Barron Creek

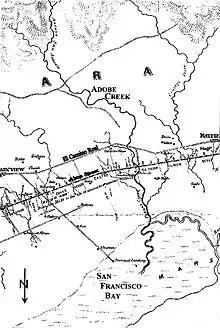
1862 George F. Allardt Map of the San Francisco and San Jose Railroad – Barron Creek joins Crosby's Creek (now Matadero Creek) south of (above) El Camino Real, as also shown on the 1899 map.

In 1844 Rancho La Purisima Concepcion was sold to Juana Briones de Miranda, whose family members had accompanied both the Gaspar de Portolà and the Juan Bautista de Anza Expeditions. Her uniquely constructed wood-framed, rammed-earth and adobe brick house, believed to have been built by American deserter sailors, is located at 4155 Old Adobe Road on the border between Palo Alto and Los Altos Hills, and is marked by a historical marker at the corner of Old Adobe Road and Old Trace Lane. Designated a California State Historical Landmark in 1954, the 160-year-old Juana Briones home was scheduled for demolition in 2007 because of damage to it by the Loma Prieta earthquake in 1989. In 2009, it still stands and has been recently documented with a Historic American Buildings Survey (HABS).